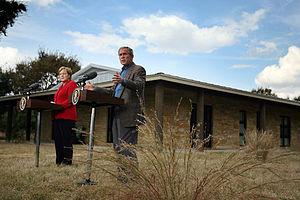
De nombreux présidents des États-Unis possédaient une ou plusieurs résidences privées lors de leur accession à la Maison-Blanche et ont continué de les utiliser pendant leur présidence. Bien que résidence privée, elles bénéficient d'un statut particulier lorsque leur occupant est le président en exercice. Ainsi depuis quelques décennies le Congrès des États-Unis y a autorisé des dépenses fédérales pour des aménagements de sécurité et de communications. Les présidents y recevant également des personnalités américaines et étrangères ou y faisant des déclarations, ces résidences sont couvertes par les médias lors des séjours présidentiels. Pendant la Seconde Guerre mondiale, Franklin Roosevelt séjourna et travailla au Royal Hawaiian Hotel à Hawaï. Les journalistes surnommèrent alors l'hôtel la Western White House. Ce nom est resté pour qualifier par la suite d'autres résidences privées de présidents situées à l'ouest ou au sud-ouest de Washington.
Le ranch Prairie Chapel, en anglais : Prairie Chapel Ranch, est un ranch, de 1 583 acres, situé dans un secteur non constitué en municipalité du comté de McLennan, au Texas, États-Unis, à 11 km au nord-ouest de Crawford et à environ 40 km de Waco. La propriété a été acquise par George W. Bush, en 1999 et était connue sous le nom de Western White House, en français : La Maison Blanche de l'Ouest, durant sa présidence.